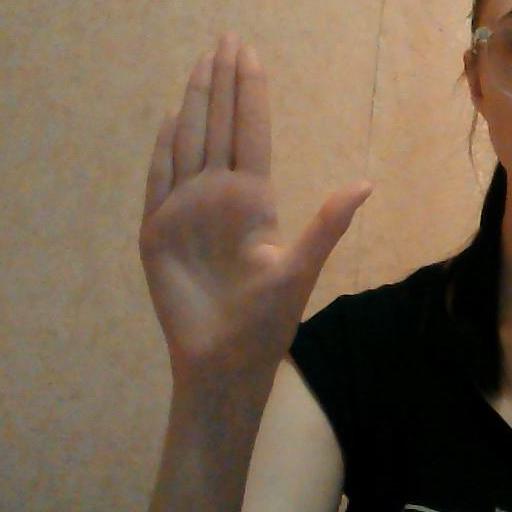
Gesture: stop